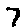
Label: 7